Tiltrotator

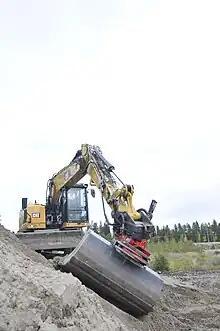
Tiltrotator at work

A tiltrotator (known under a number of trade names) is a hydraulic attachment/tool used on most excavators, and backhoes between 1,5 and 40 tons in the Nordic countries (Sweden, Finland, and Norway). A tiltrotator is mounted on the excavator such that the excavator bucket can be rotated through 360 degrees and one tilts +/- 45 degrees, in order to increase the flexibility and precision of the excavator. The Tiltrotator (also known as a Rototilt) was introduced to the market in Sweden in the early 1980s by the Norgrens under the family owned and operated company named Noreco, and has become the standard in Scandinavia. The concept has recently gained popularity in other countries such as the Netherlands, Germany, UK, Japan, Canada and United States.